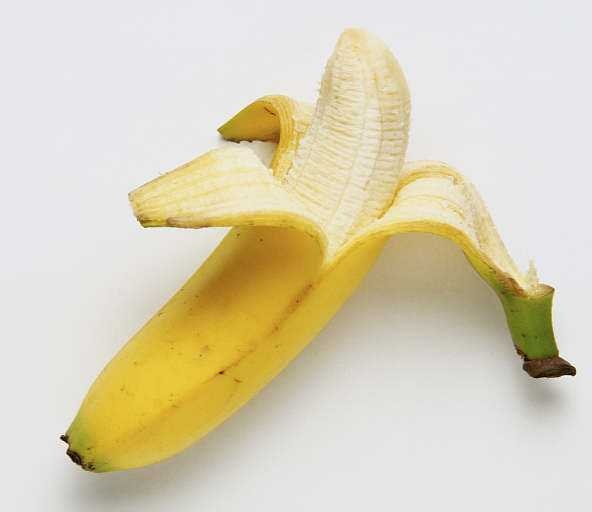
Label: Banana